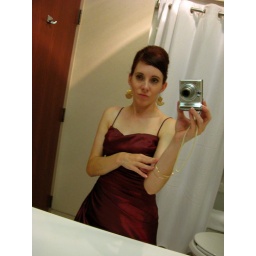
self portrait in hotel bathroom mirror post wedding